Haungtharaw River

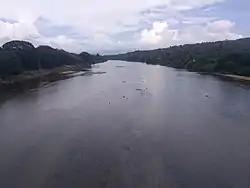
Haungtharaw (Haungthayaw River, view from Kya-in bridge

The Haungtharaw River, also known as the Haungthayaw River, is a river of Kayin State, in southeastern Myanmar (Burma). It has its source in the Dawna Range and flows into the Gyaing River.